Anthony Woods

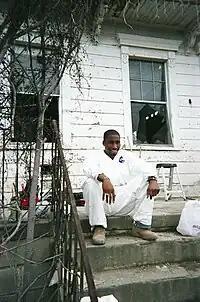
Woods helping in the recovery after Hurricane Katrina in New Orleans

During the summer of 2007, Woods co-led a group of thirty cyclists across the U.S. to raise money for Habitat for Humanity through a non-profit group known as Bike & Build. The trip took them across the United States from the Outer Banks of North Carolina to San Diego, California. The group raised over $130,000 and built homes in five states during their trip.